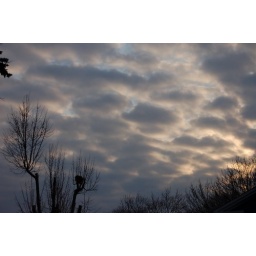
sunrise over the house across the street